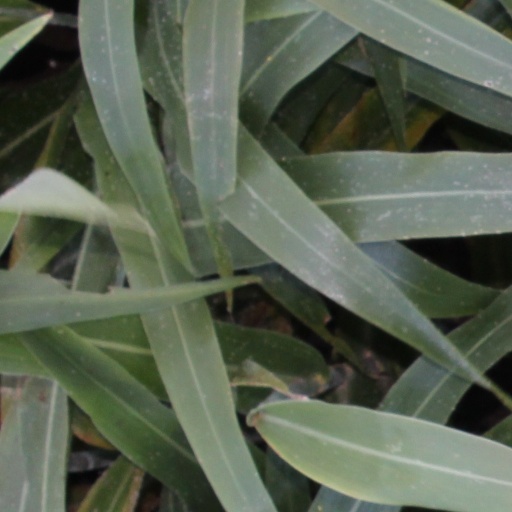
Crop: sorghum